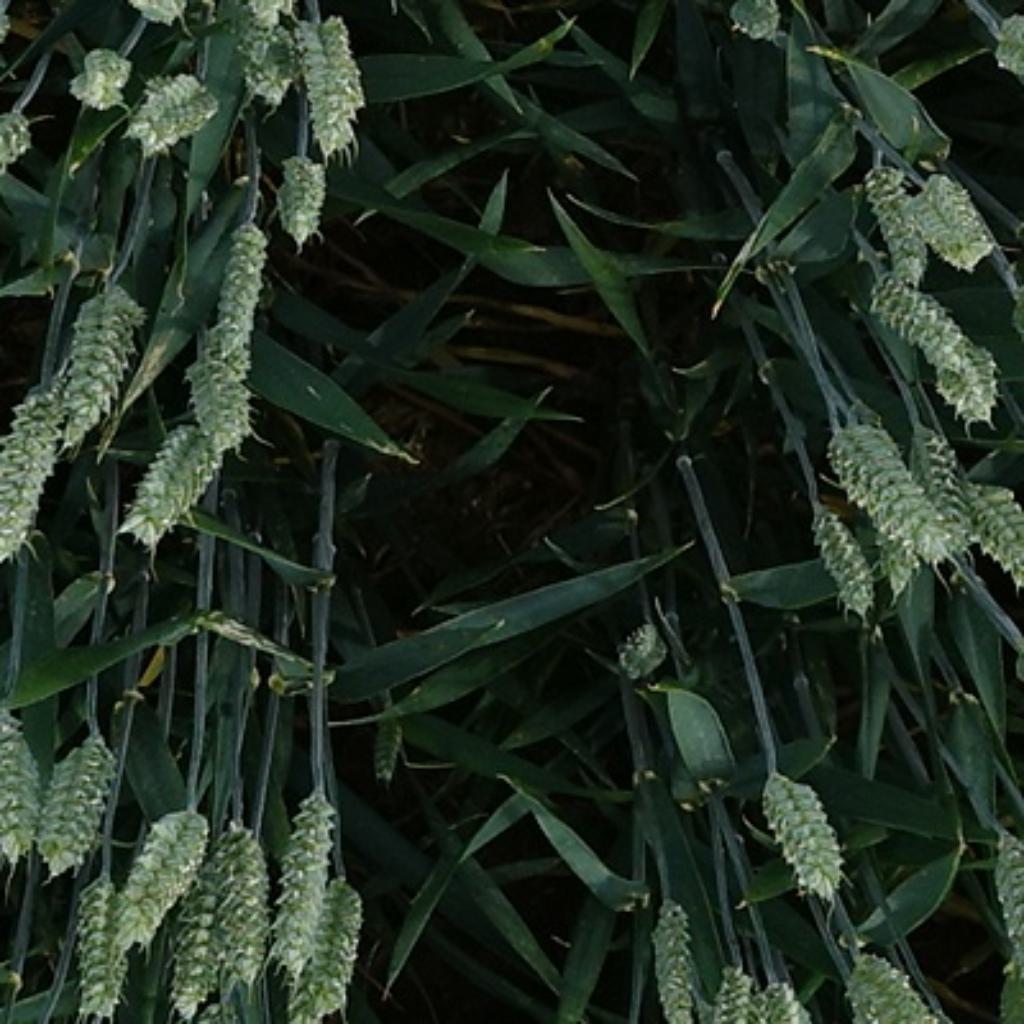
Country: France
Location: VLB
Wheat development stage: Filling